Amar (2017 film)

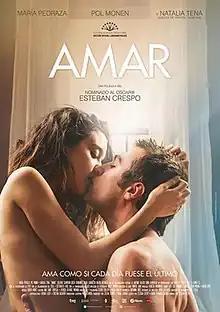
Theatrical release poster

Amar: With You Until the End of the World is a 2017 Spanish romantic drama film directed by Esteban Crespo. It stars María Pedraza and Pol Monen alongside Natalia Tena.